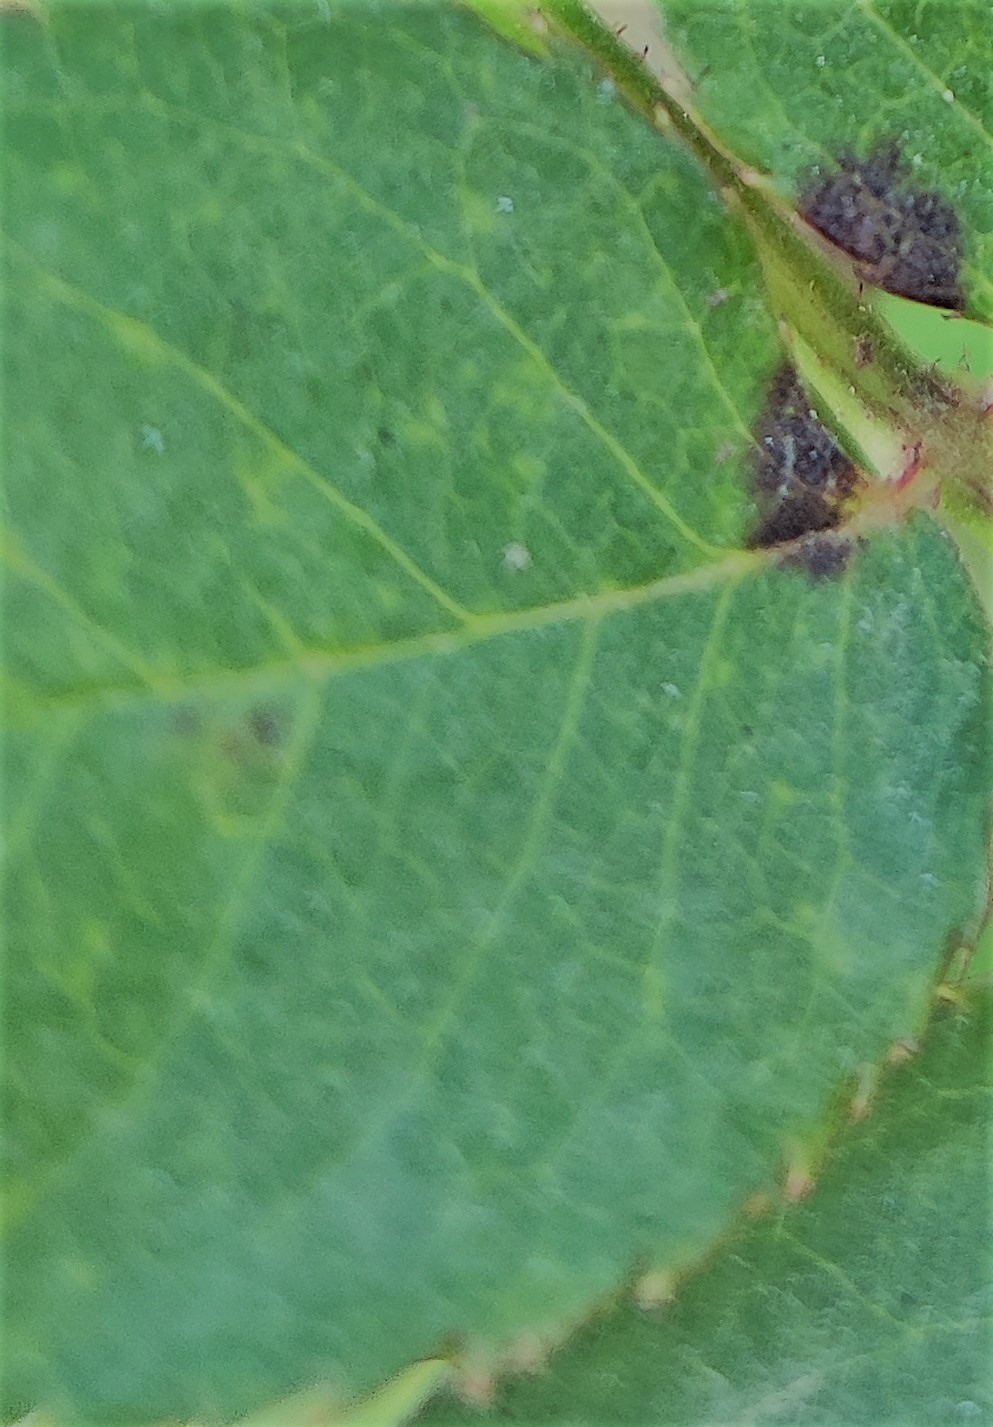
Label: Black Spot